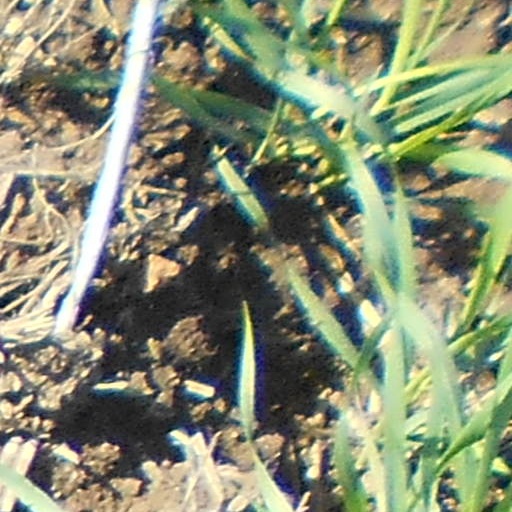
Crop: wheat